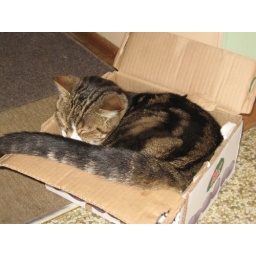
I had this box sitting on the floor. Bentley climbed in and went to sleep. He totally fills the box.